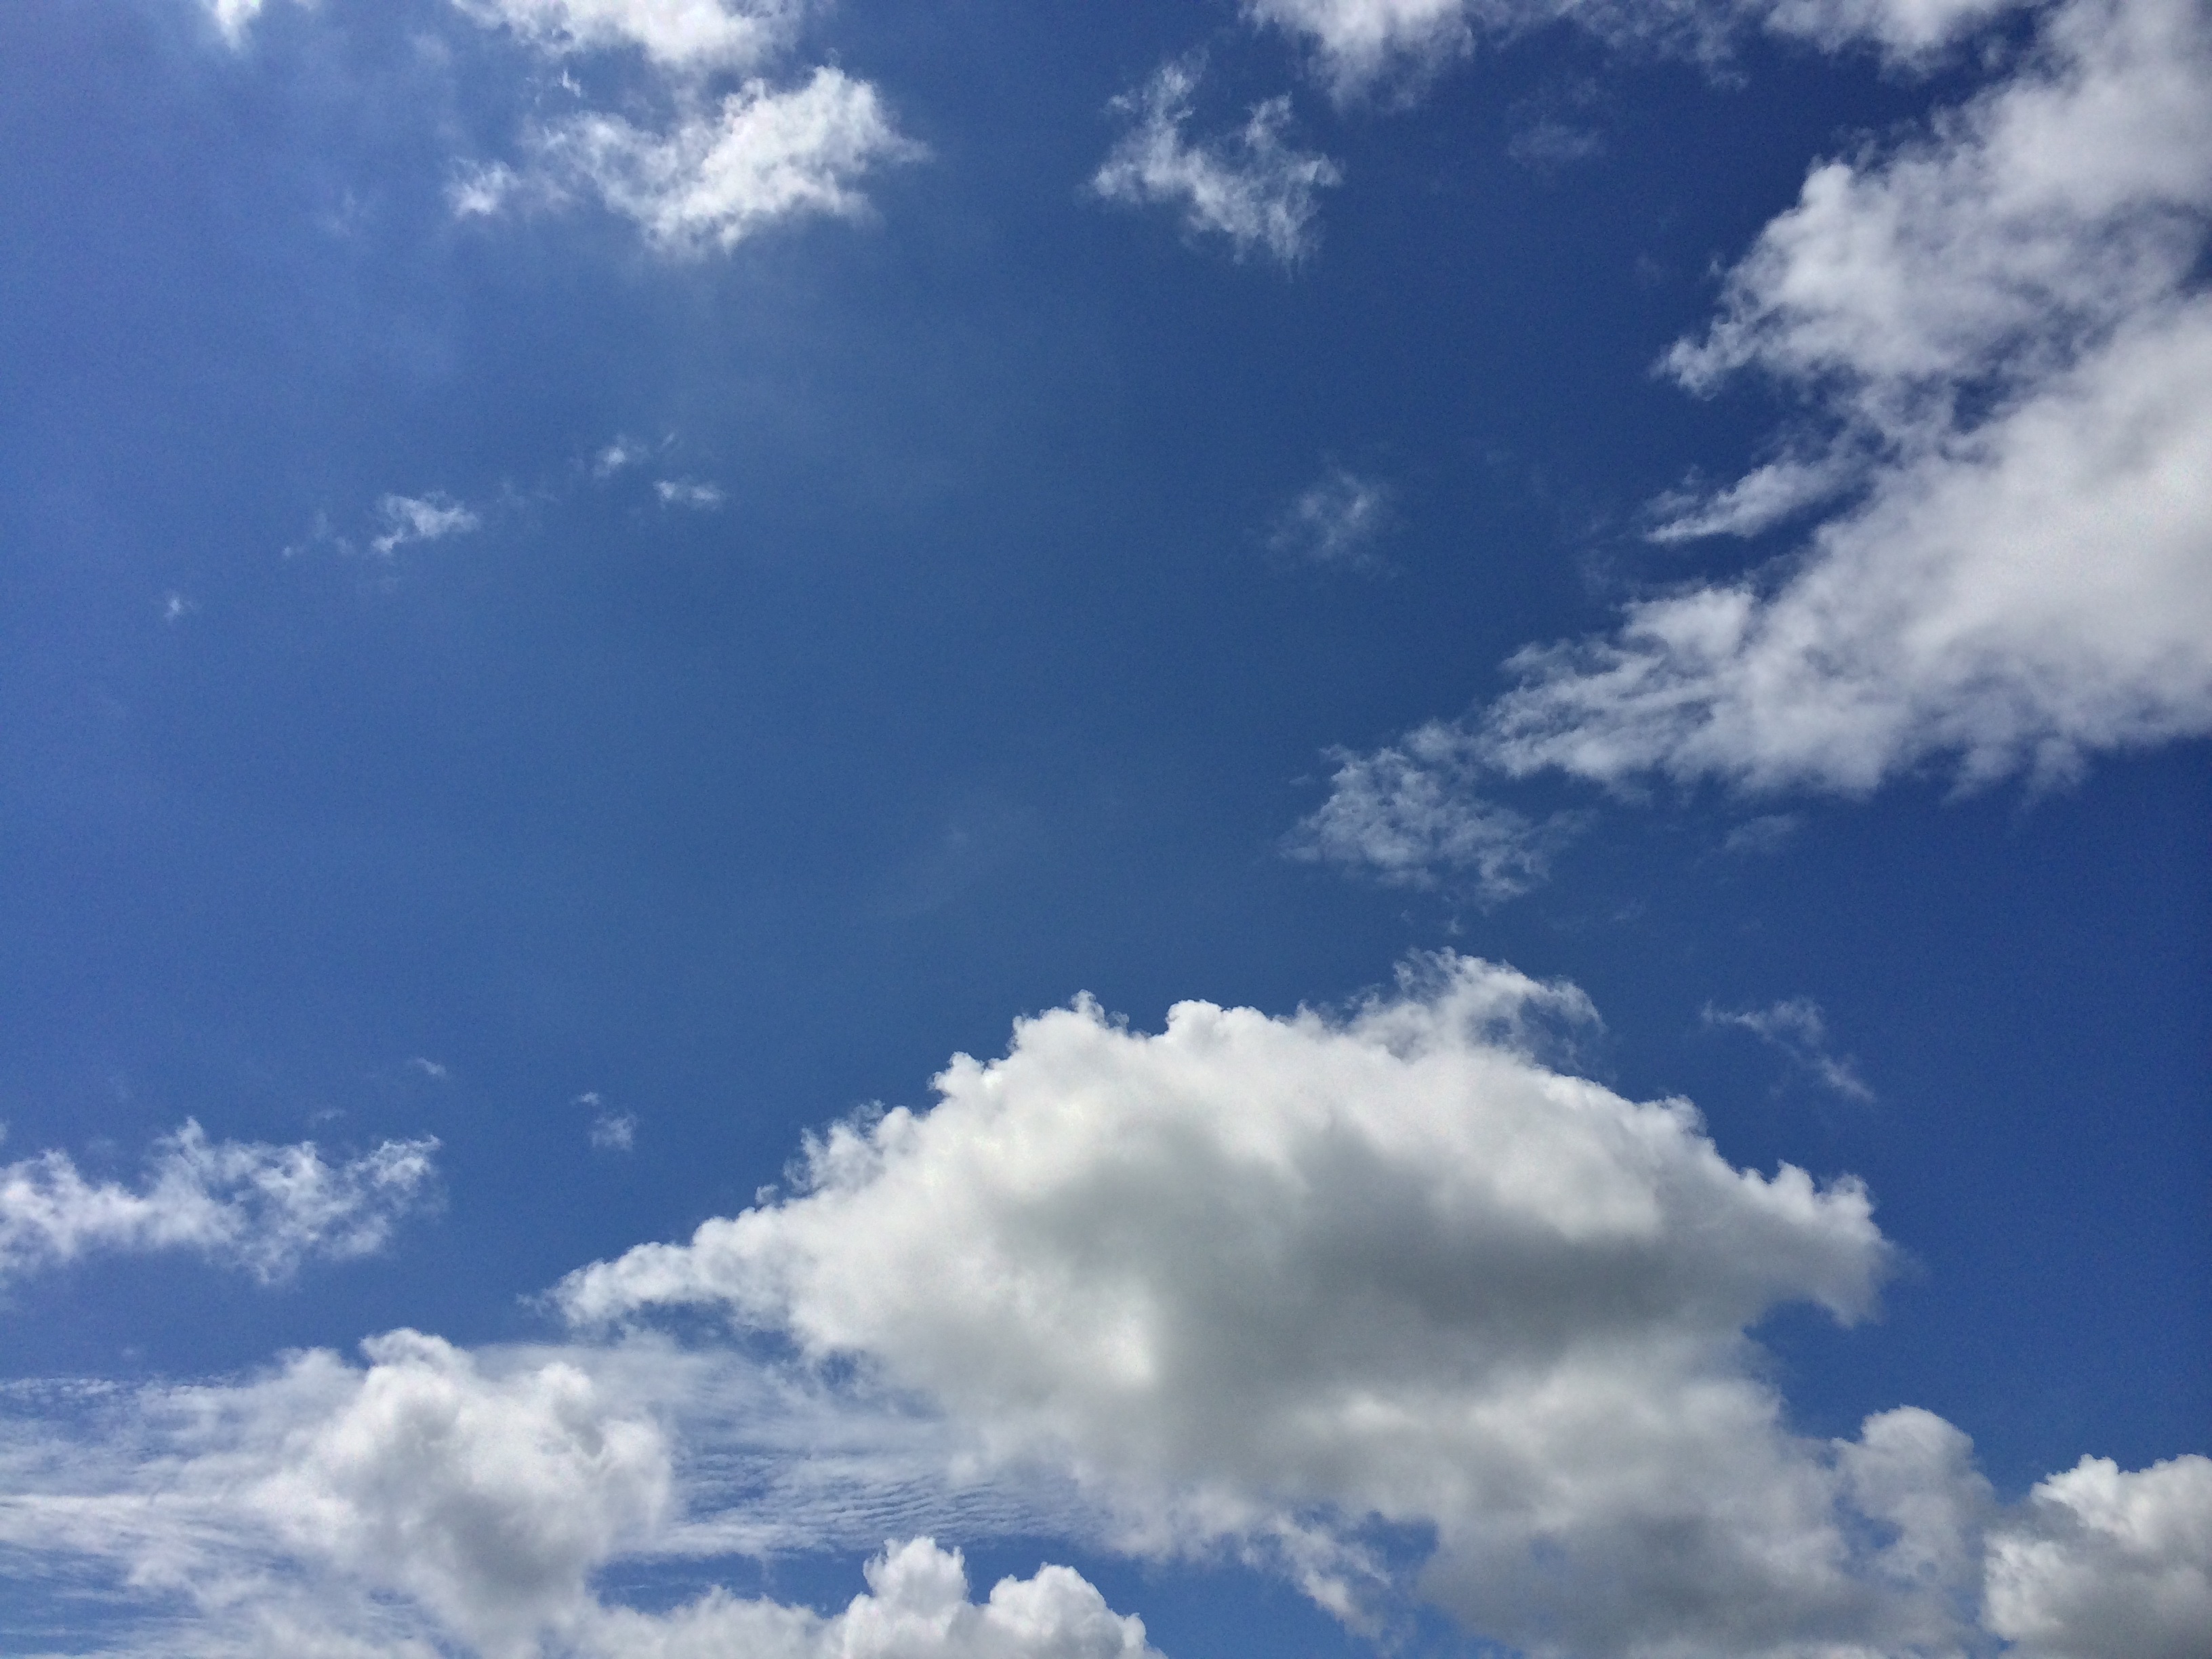
horizon, mountain, cloud, sky, sunlight, atmosphere, daytime, cumulus, blue, blue sky, the scenery, white cloud, meteorological phenomenon, atmosphere of earth